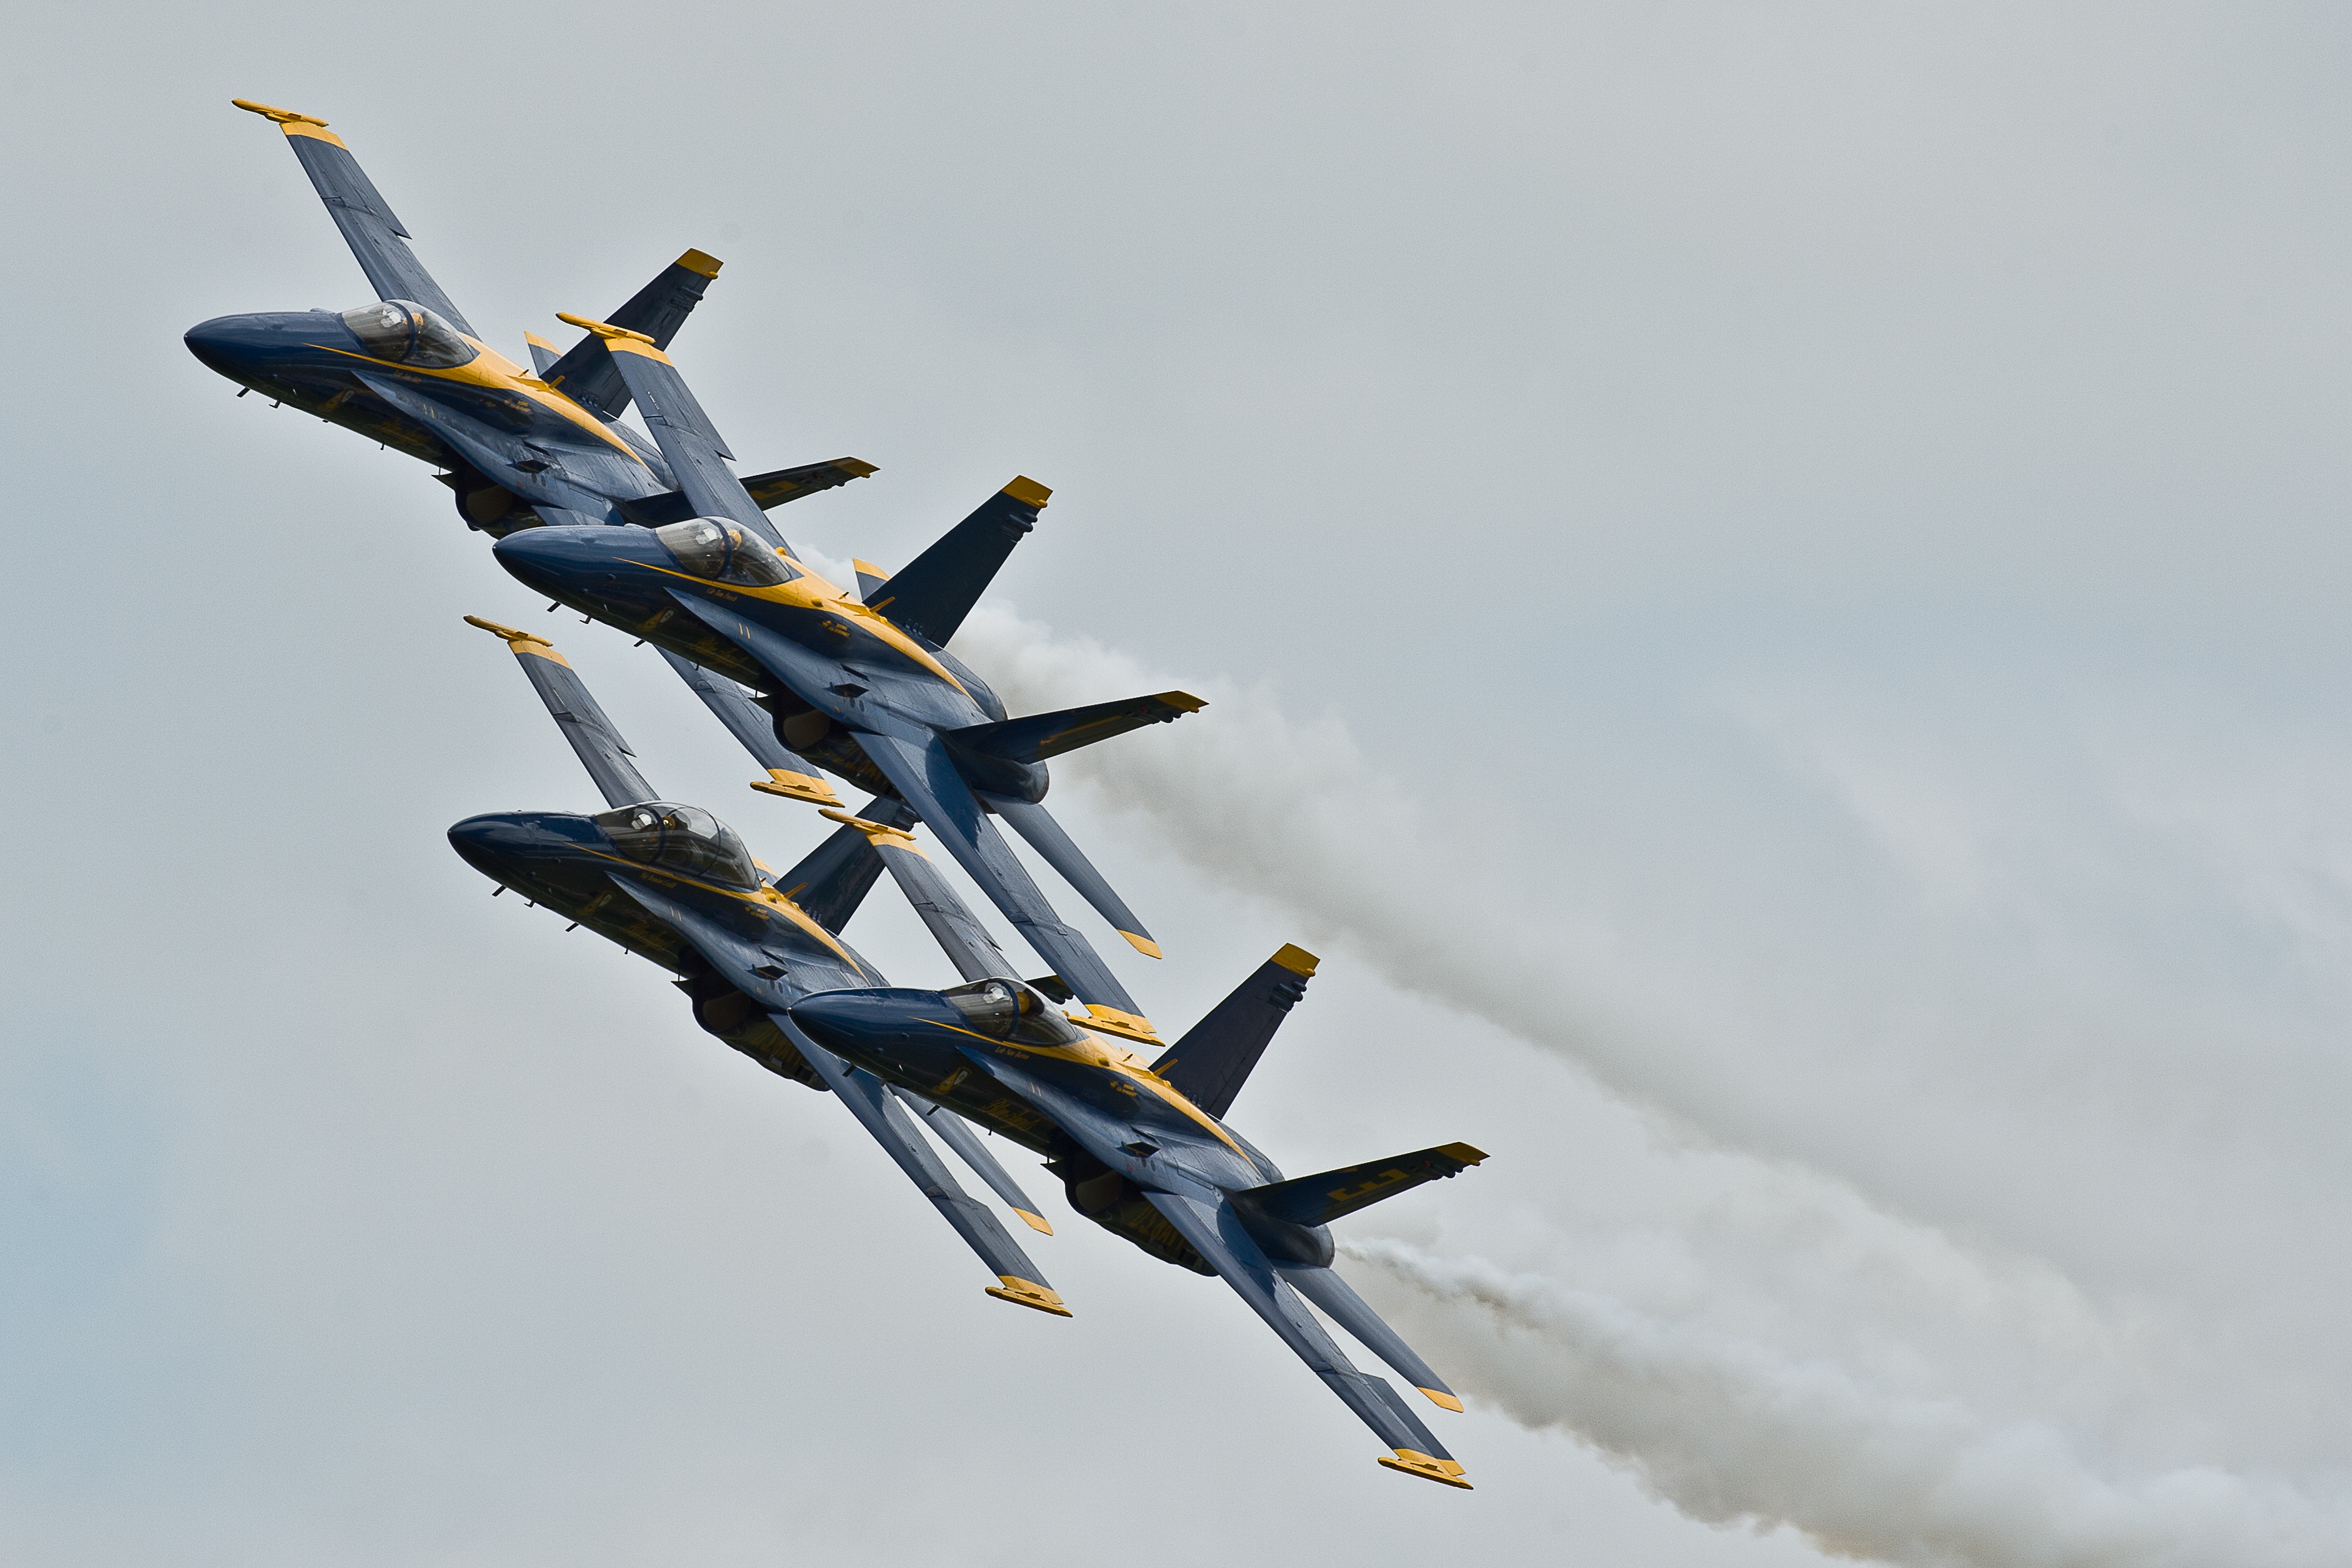
flying, airplane, plane, aircraft, military, formation, vehicle, airline, aviation, flight, usa, team, event, precision, navy, demonstration, airshow, jets, blue angels, air show, air force, jet aircraft, aerobatics, fighter aircraft, military aircraft, atmosphere of earth, general aviation, sukhoi su 35bm